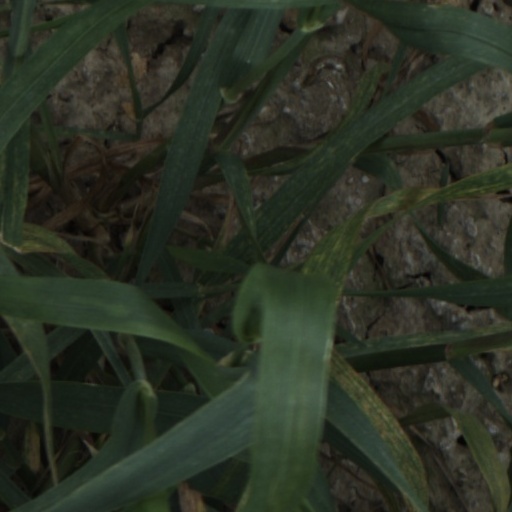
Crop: wheat